Agri Horticultural Society of India

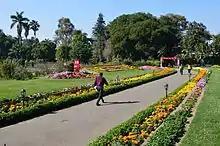
Garden of The Agri-Horticultural Society of India, Kolkata.

The Agri Horticultural Society of India was founded in 1820 by William Carey on Alipore Road, Kolkata. It has a flower garden, greenhouses, a research laboratory, and a library. It houses a massive collection of plants and flowers, and features a significant collection of botanical varieties, including Cannas, for which it has a long and distinguished tradition, with facilities for gardeners and plant/flower lovers.